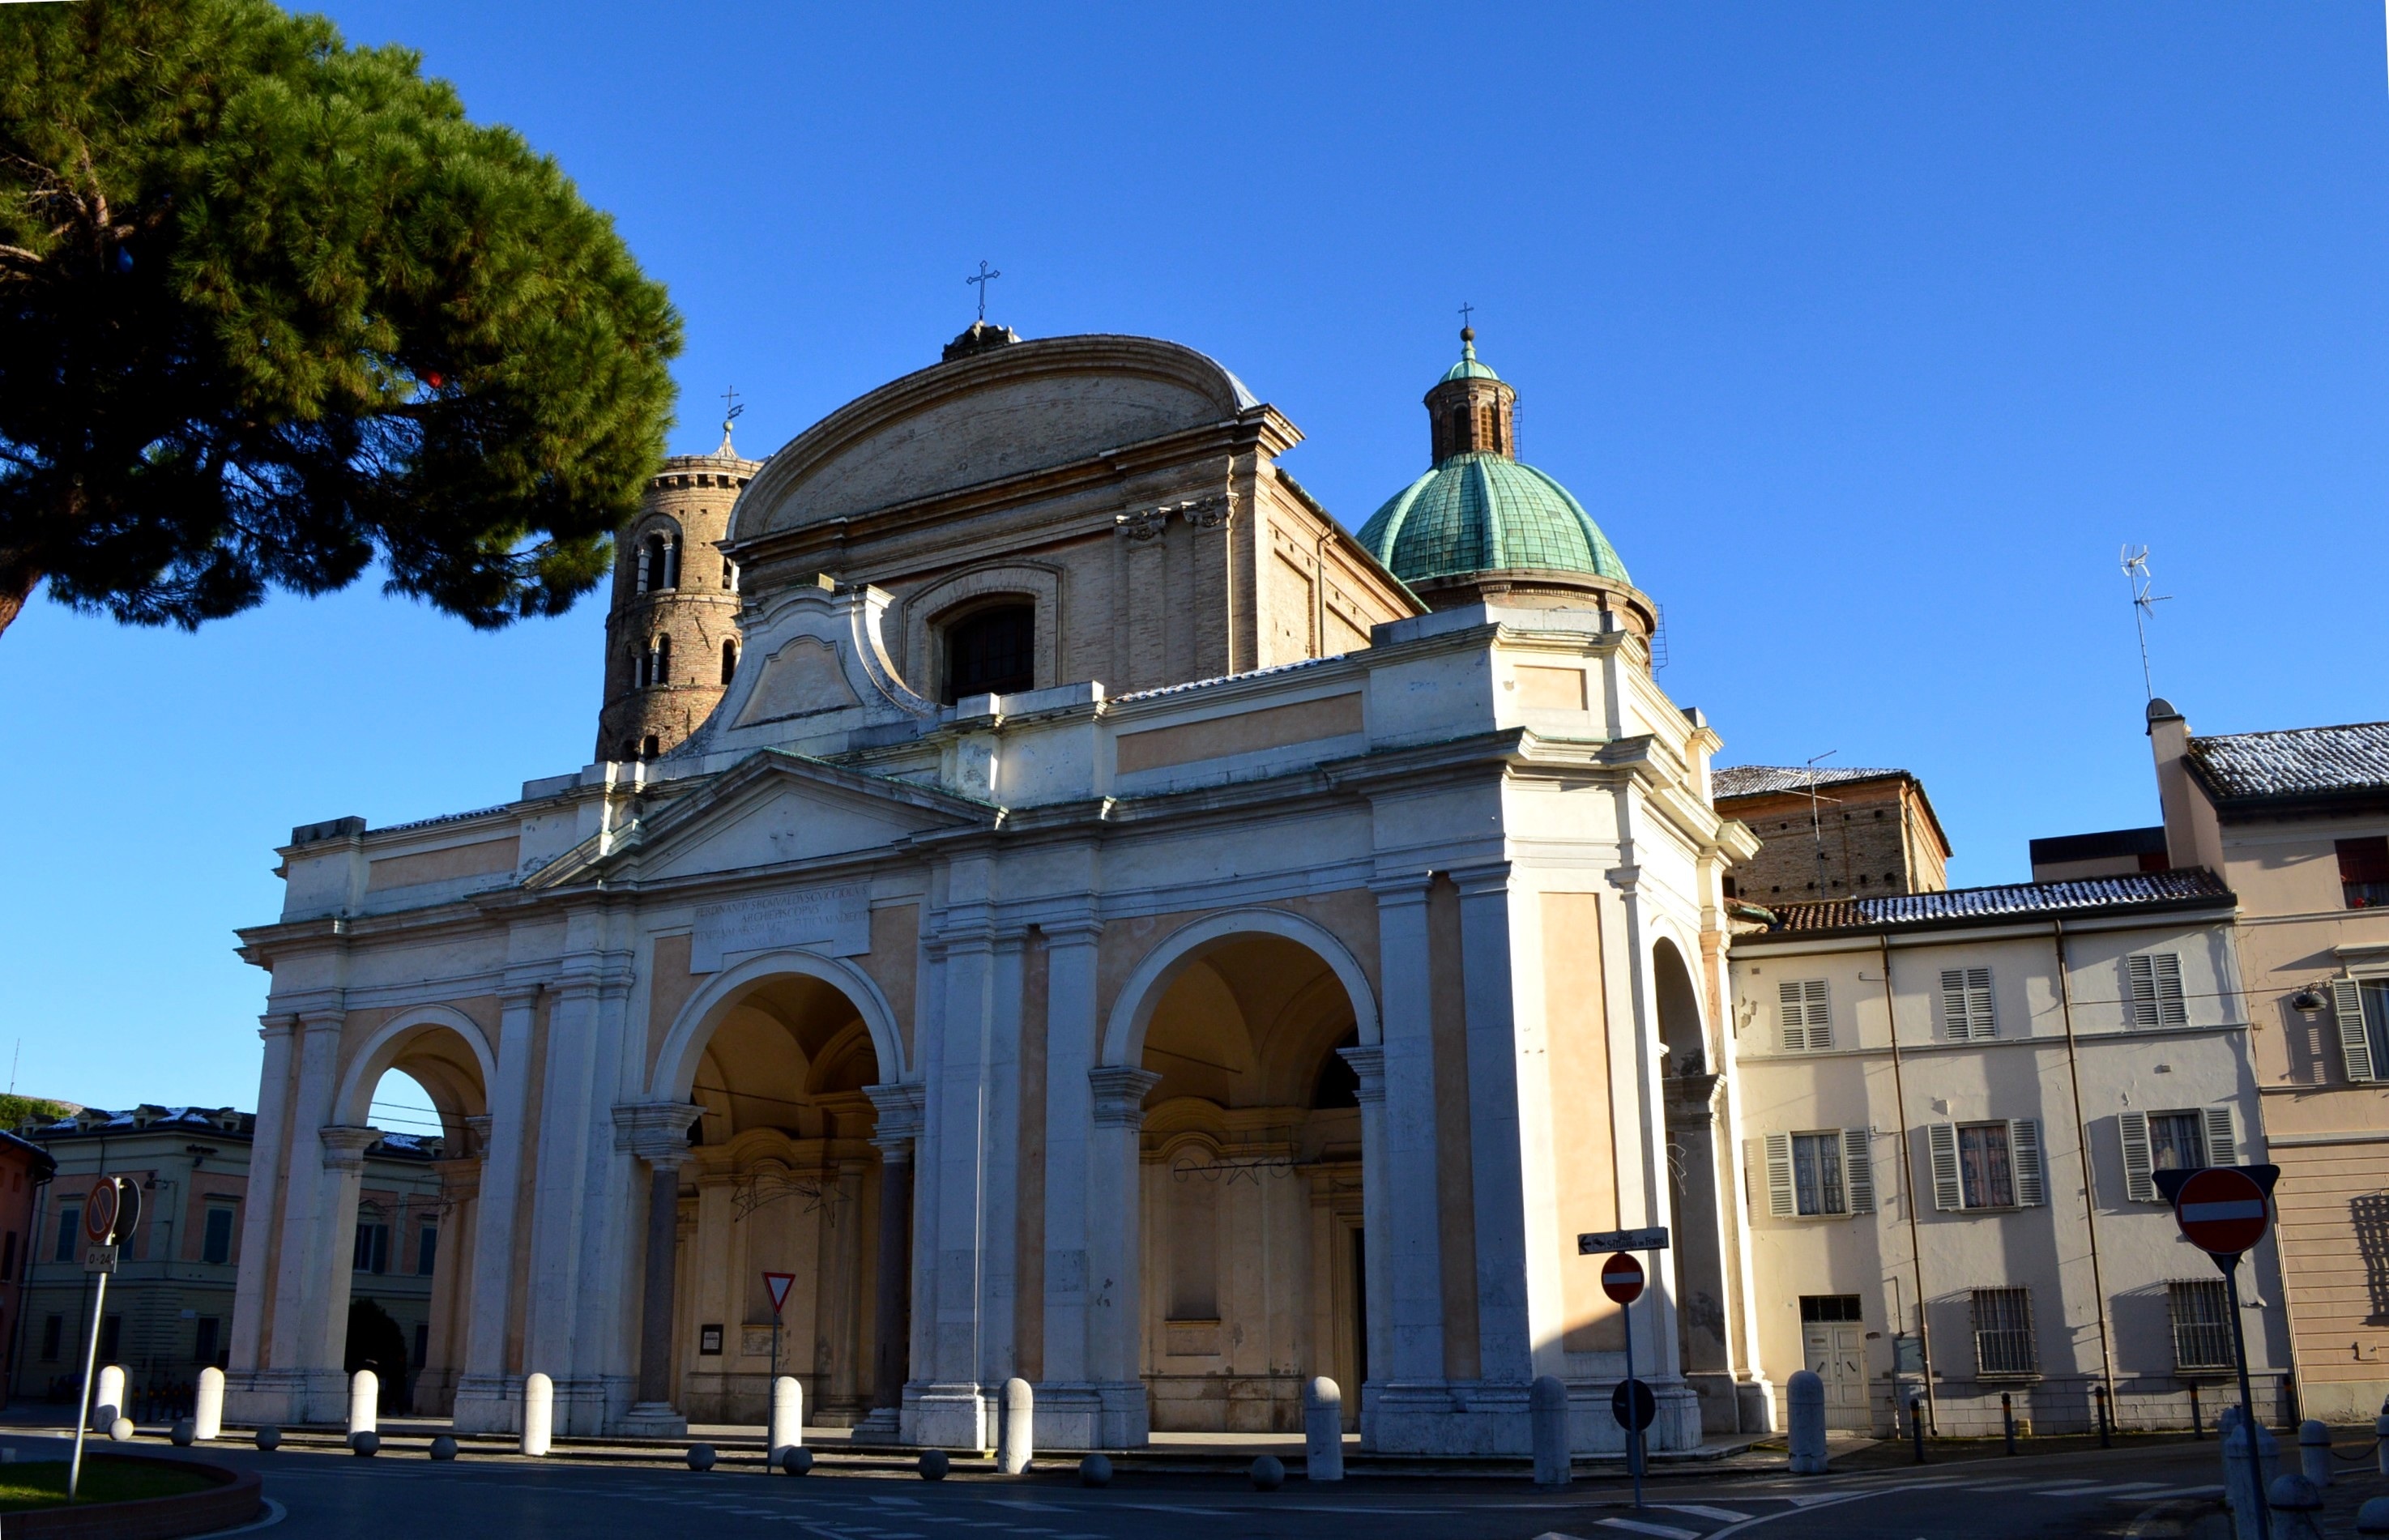
architecture, town, building, monument, arch, landmark, facade, church, tourism, place of worship, basilica, duomo, ravenna, ancient rome, ancient history, human settlement